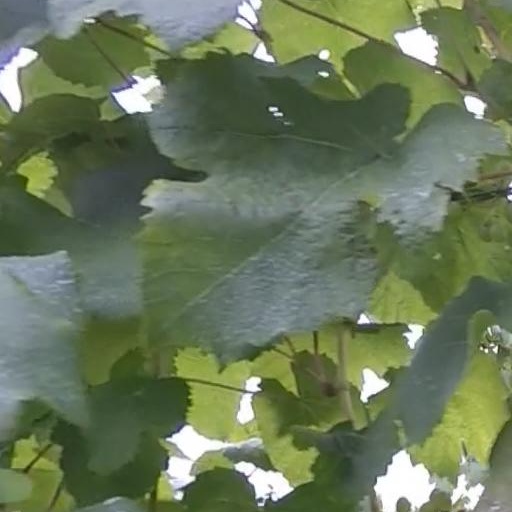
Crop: grape